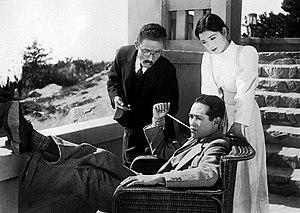
Kōji Shima, nom de scène de Takehiko Kagoshima, est un acteur, réalisateur et scénariste japonais né le 16 février 1901 et mort le 10 septembre 1986.
La Sueur est un film muet japonais réalisé par Tomu Uchida et sorti en 1929.